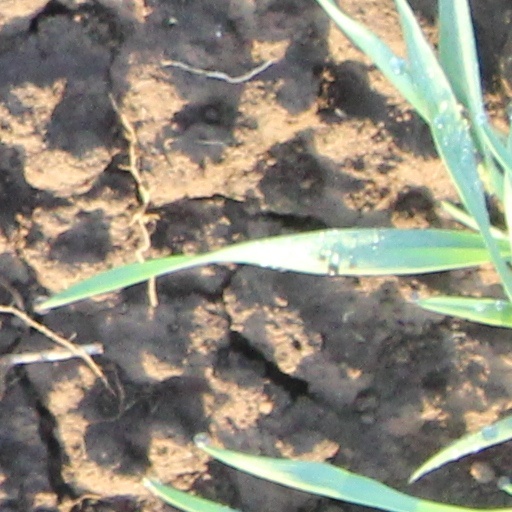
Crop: wheat